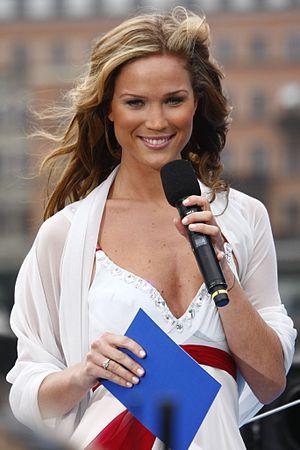
Marie Serneholt, née le 11 juillet 1983 à Stockholm, est une chanteuse suédoise, ancienne membre du groupe A*Teens.